Scottish literature in the nineteenth century

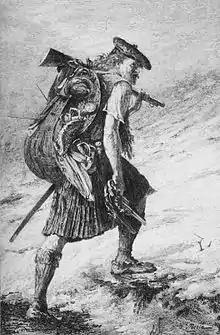
Illustration to 1893 edition of "Waverley", by Walter Scott

Scottish poetry is often seen as entering a period of decline in the nineteenth century, with Scots language poetry criticised for its use of parochial dialect and English poetry for its lack of Scottishness. Conservative and anti-radical Burns clubs sprang up around Scotland, filled with members who praised a sanitised version of Robert Burns' life and work and poets who fixated on the "Burns stanza" as a form. William Tennant's (1784–1848) "Anster Fair" (1812) produced a more respectable version of folk revels. Scottish poetry has been seen as descending into infantalism as exemplified by the highly popular Whistle Binkie anthologies, which appeared 1830–90 and which notoriously included in one volume "Wee Willie Winkie" by William Miler (1810–72). This tendency has been seen as leading late nineteenth-century Scottish poetry into the sentimental parochialism of the Kailyard school.